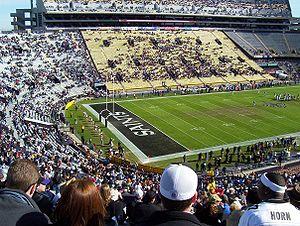
Le Tiger Stadium est un stade de football américain situé sur le campus de l'université d'État de Louisiane, qui en est propriétaire, à Baton Rouge en Louisiane.